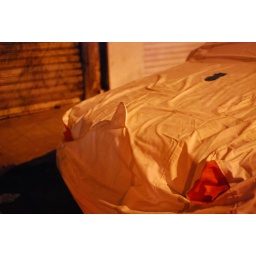
detail of a car covered with fabric parked on Mahmud Basyuni street in downtown Cairo